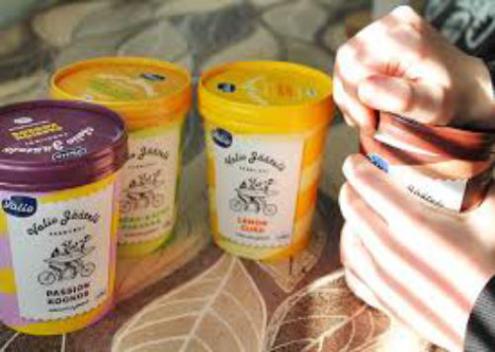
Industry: Food